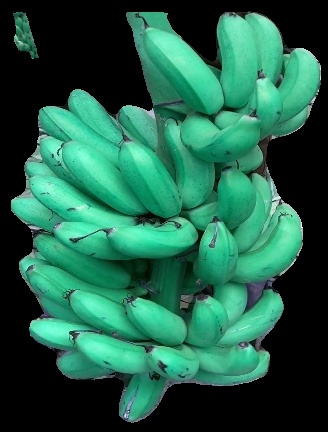
Variety: rasbale
Grade: grade1